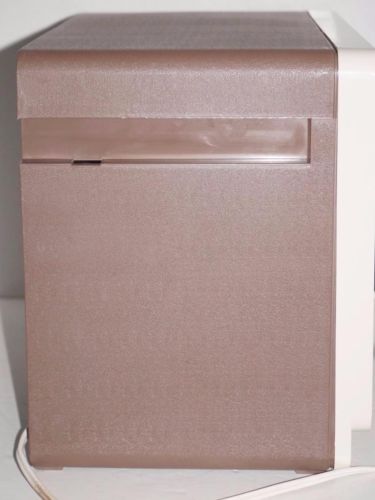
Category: coffee maker